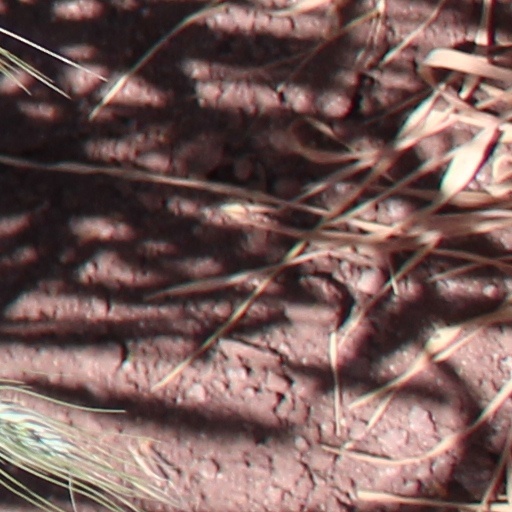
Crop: wheat